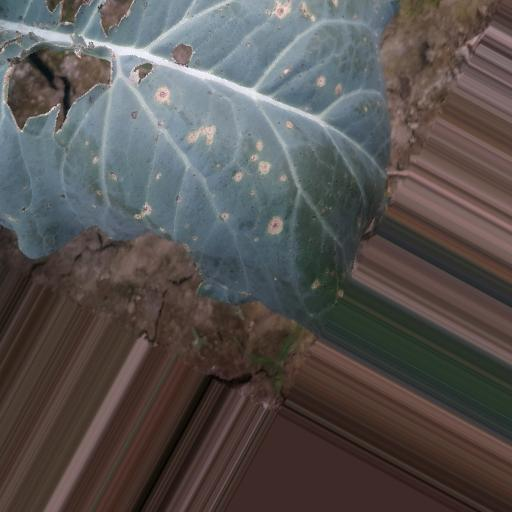
Label: Black Rot